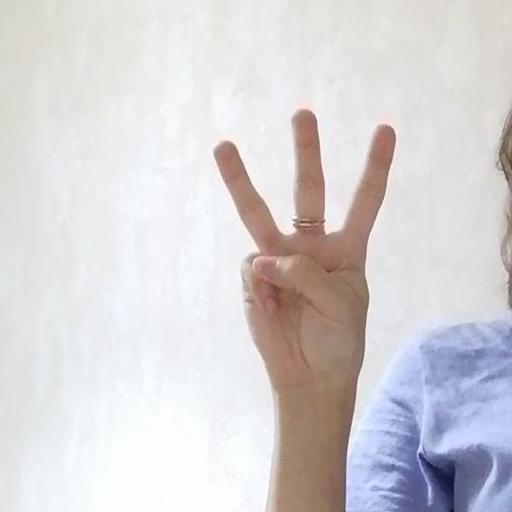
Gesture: three